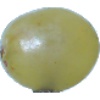
Label: Grape White 1